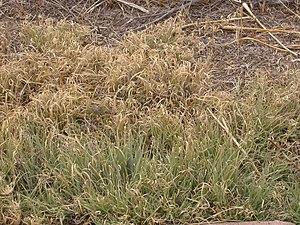
Bouteloua dactyloides, connue en anglais sous les noms de Buffalograss ou Buffalo Grass, est une espèce de graminée d'Amérique du Nord fréquente dans les Grandes Plaines.